Fujiko Yamamoto

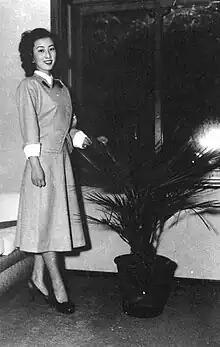
Fujiko Yamamoto in 1950

(born 11 December 1931) is a Japanese stage, film and television actress. She was the winner of the first Miss Nippon Grand Prix in 1950, and appeared in over 100 films between 1953 and 1963, including works by directors Yasujirō Ozu, Kon Ichikawa, Shirō Toyoda and Kōzaburō Yoshimura.